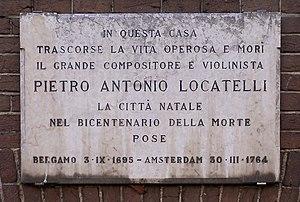
Pietro Antonio Locatelli, né à Bergame le 3 septembre 1695 et mort à Amsterdam le 30 mars 1764, est un violoniste virtuose et compositeur italien de musique baroque, « l'un des plus grands violonistes de son temps ».
Pietro Antonio Locatelli, né à Bergame le 3 septembre 1695 et mort à Amsterdam le 30 mars 1764, est un violoniste virtuose et compositeur italien de musique baroque, « l'un des plus grands violonistes de son temps ».